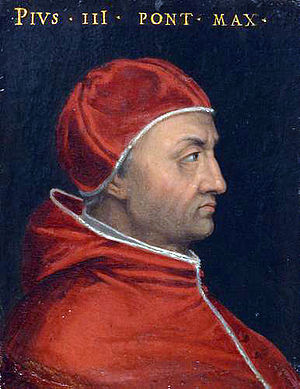
Pave Pius 3.
Pave Pius III, født Francesco Todeschini Piccolomini, var Pave fra 22. september 1503 til sin død den 18. oktober 1503. Han er en da paver der har fungeret i kortest tid i pavehistorien.